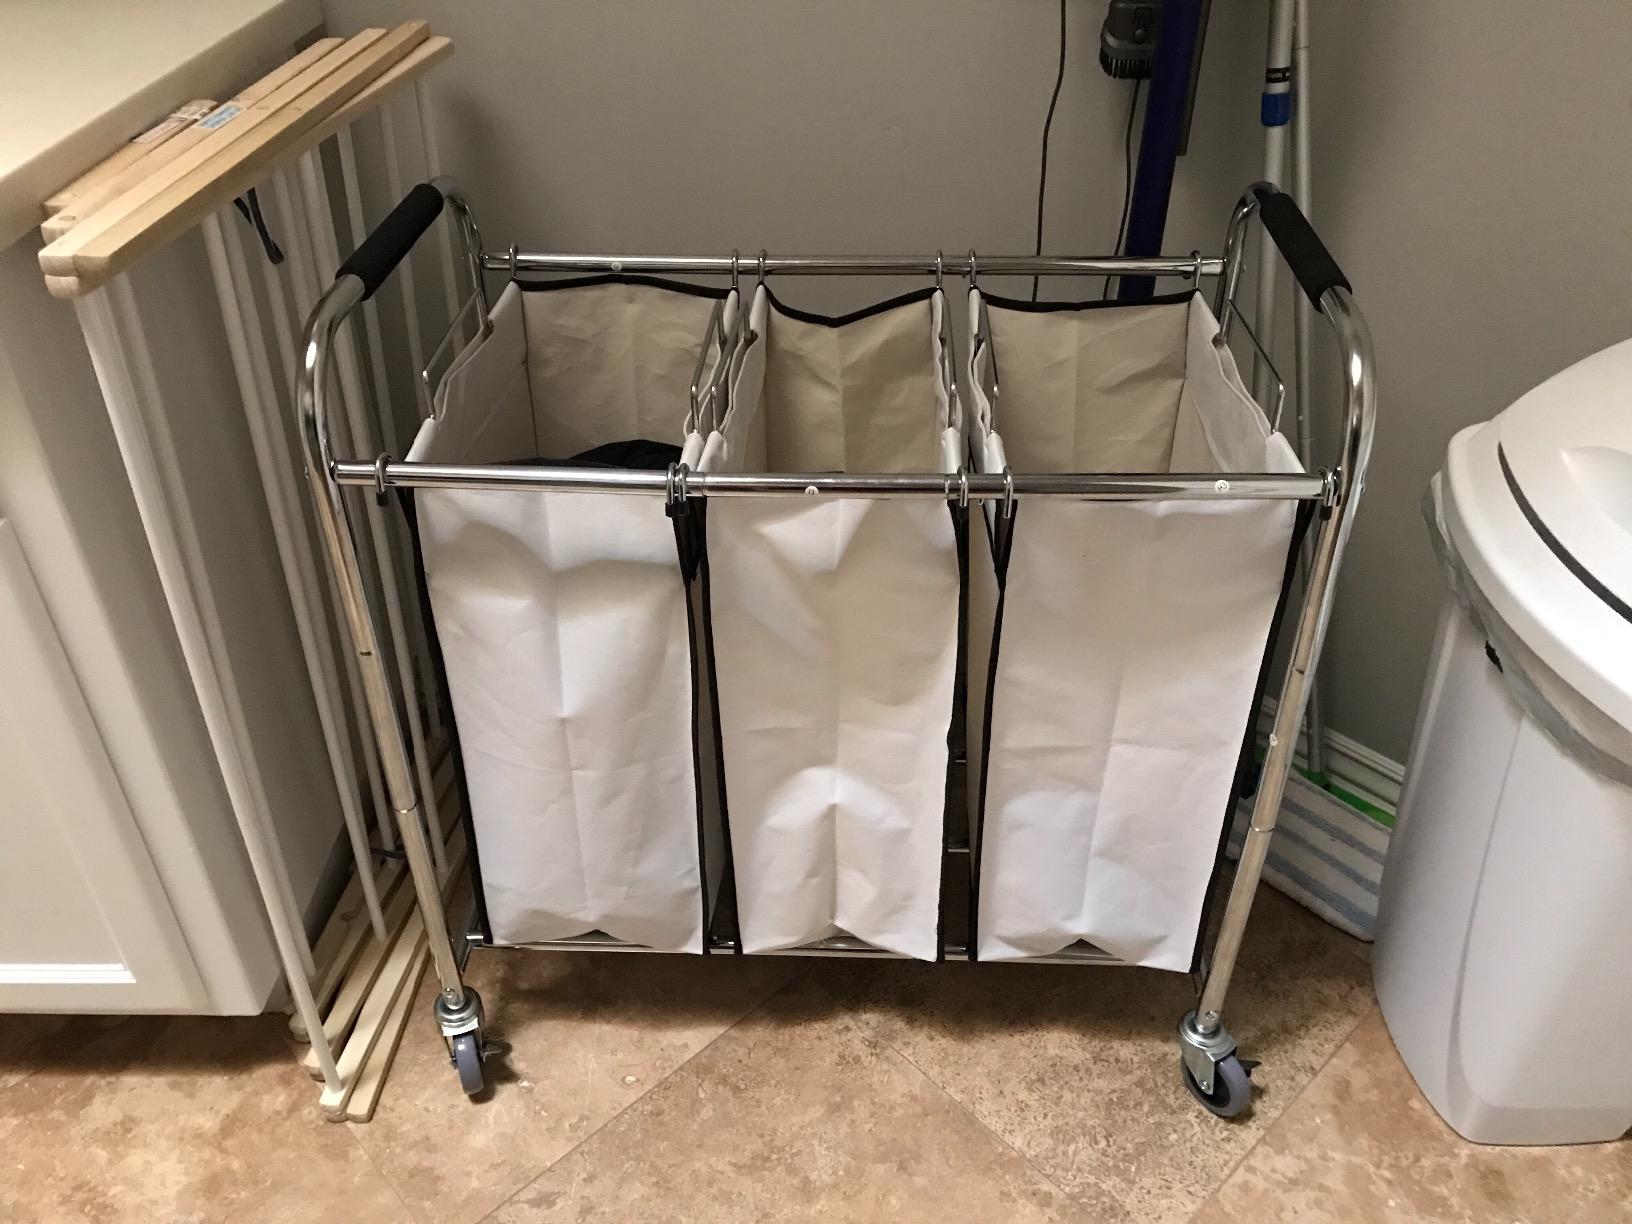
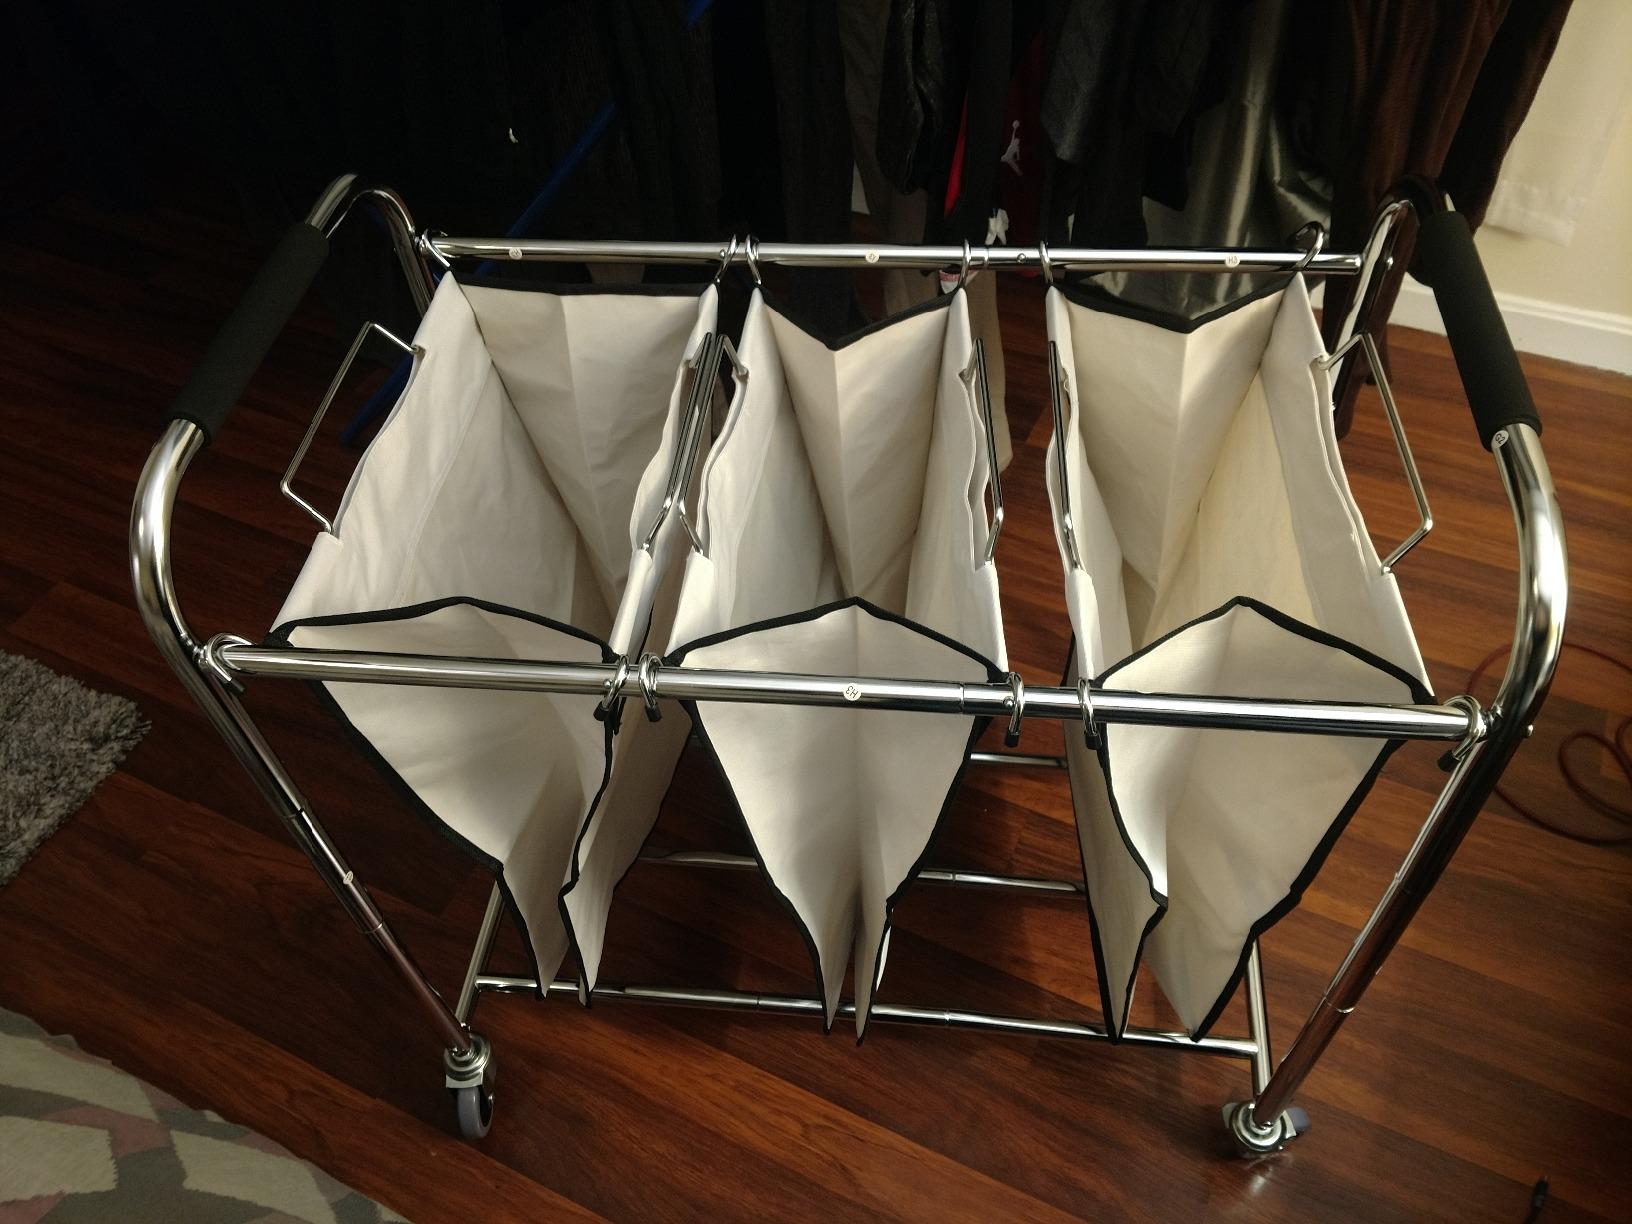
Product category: items_hamper
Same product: yes